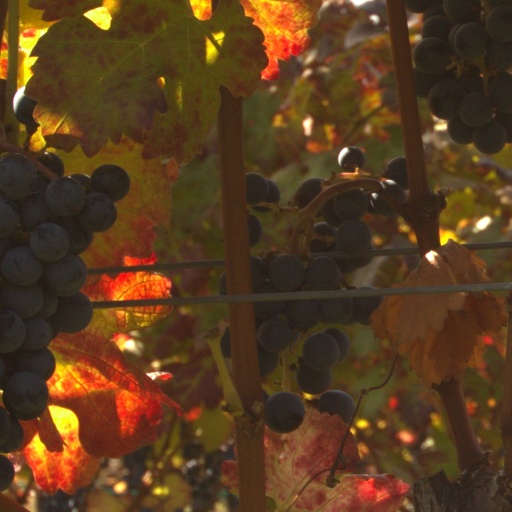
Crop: grape